Competitions and prizes in artificial intelligence

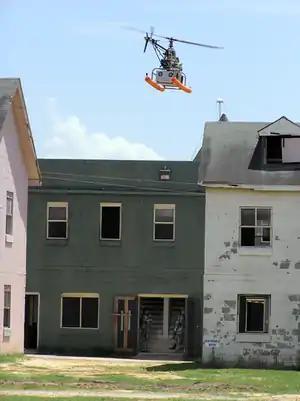
International Aerial Robotics Competition

The International Aerial Robotics Competition is a long-running event begun in 1991 to advance the state of the art in fully autonomous air vehicles. This competition is restricted to university teams (although industry and governmental sponsorship of teams is allowed). Key to this event is the creation of flying robots which must complete complex missions without any human intervention. Successful entries are able to interpret their environment and make real-time decisions based only on a high-level mission directive (e.g., "find a particular target inside a building having certain characteristics which is among a group of buildings 3 kilometers from the aerial robot launch point"). In 2000, a $30,000 prize was awarded during the 3rd Mission (search and rescue), and in 2008, $80,000 in prize money was awarded at the conclusion of the 4th Mission (urban reconnaissance).